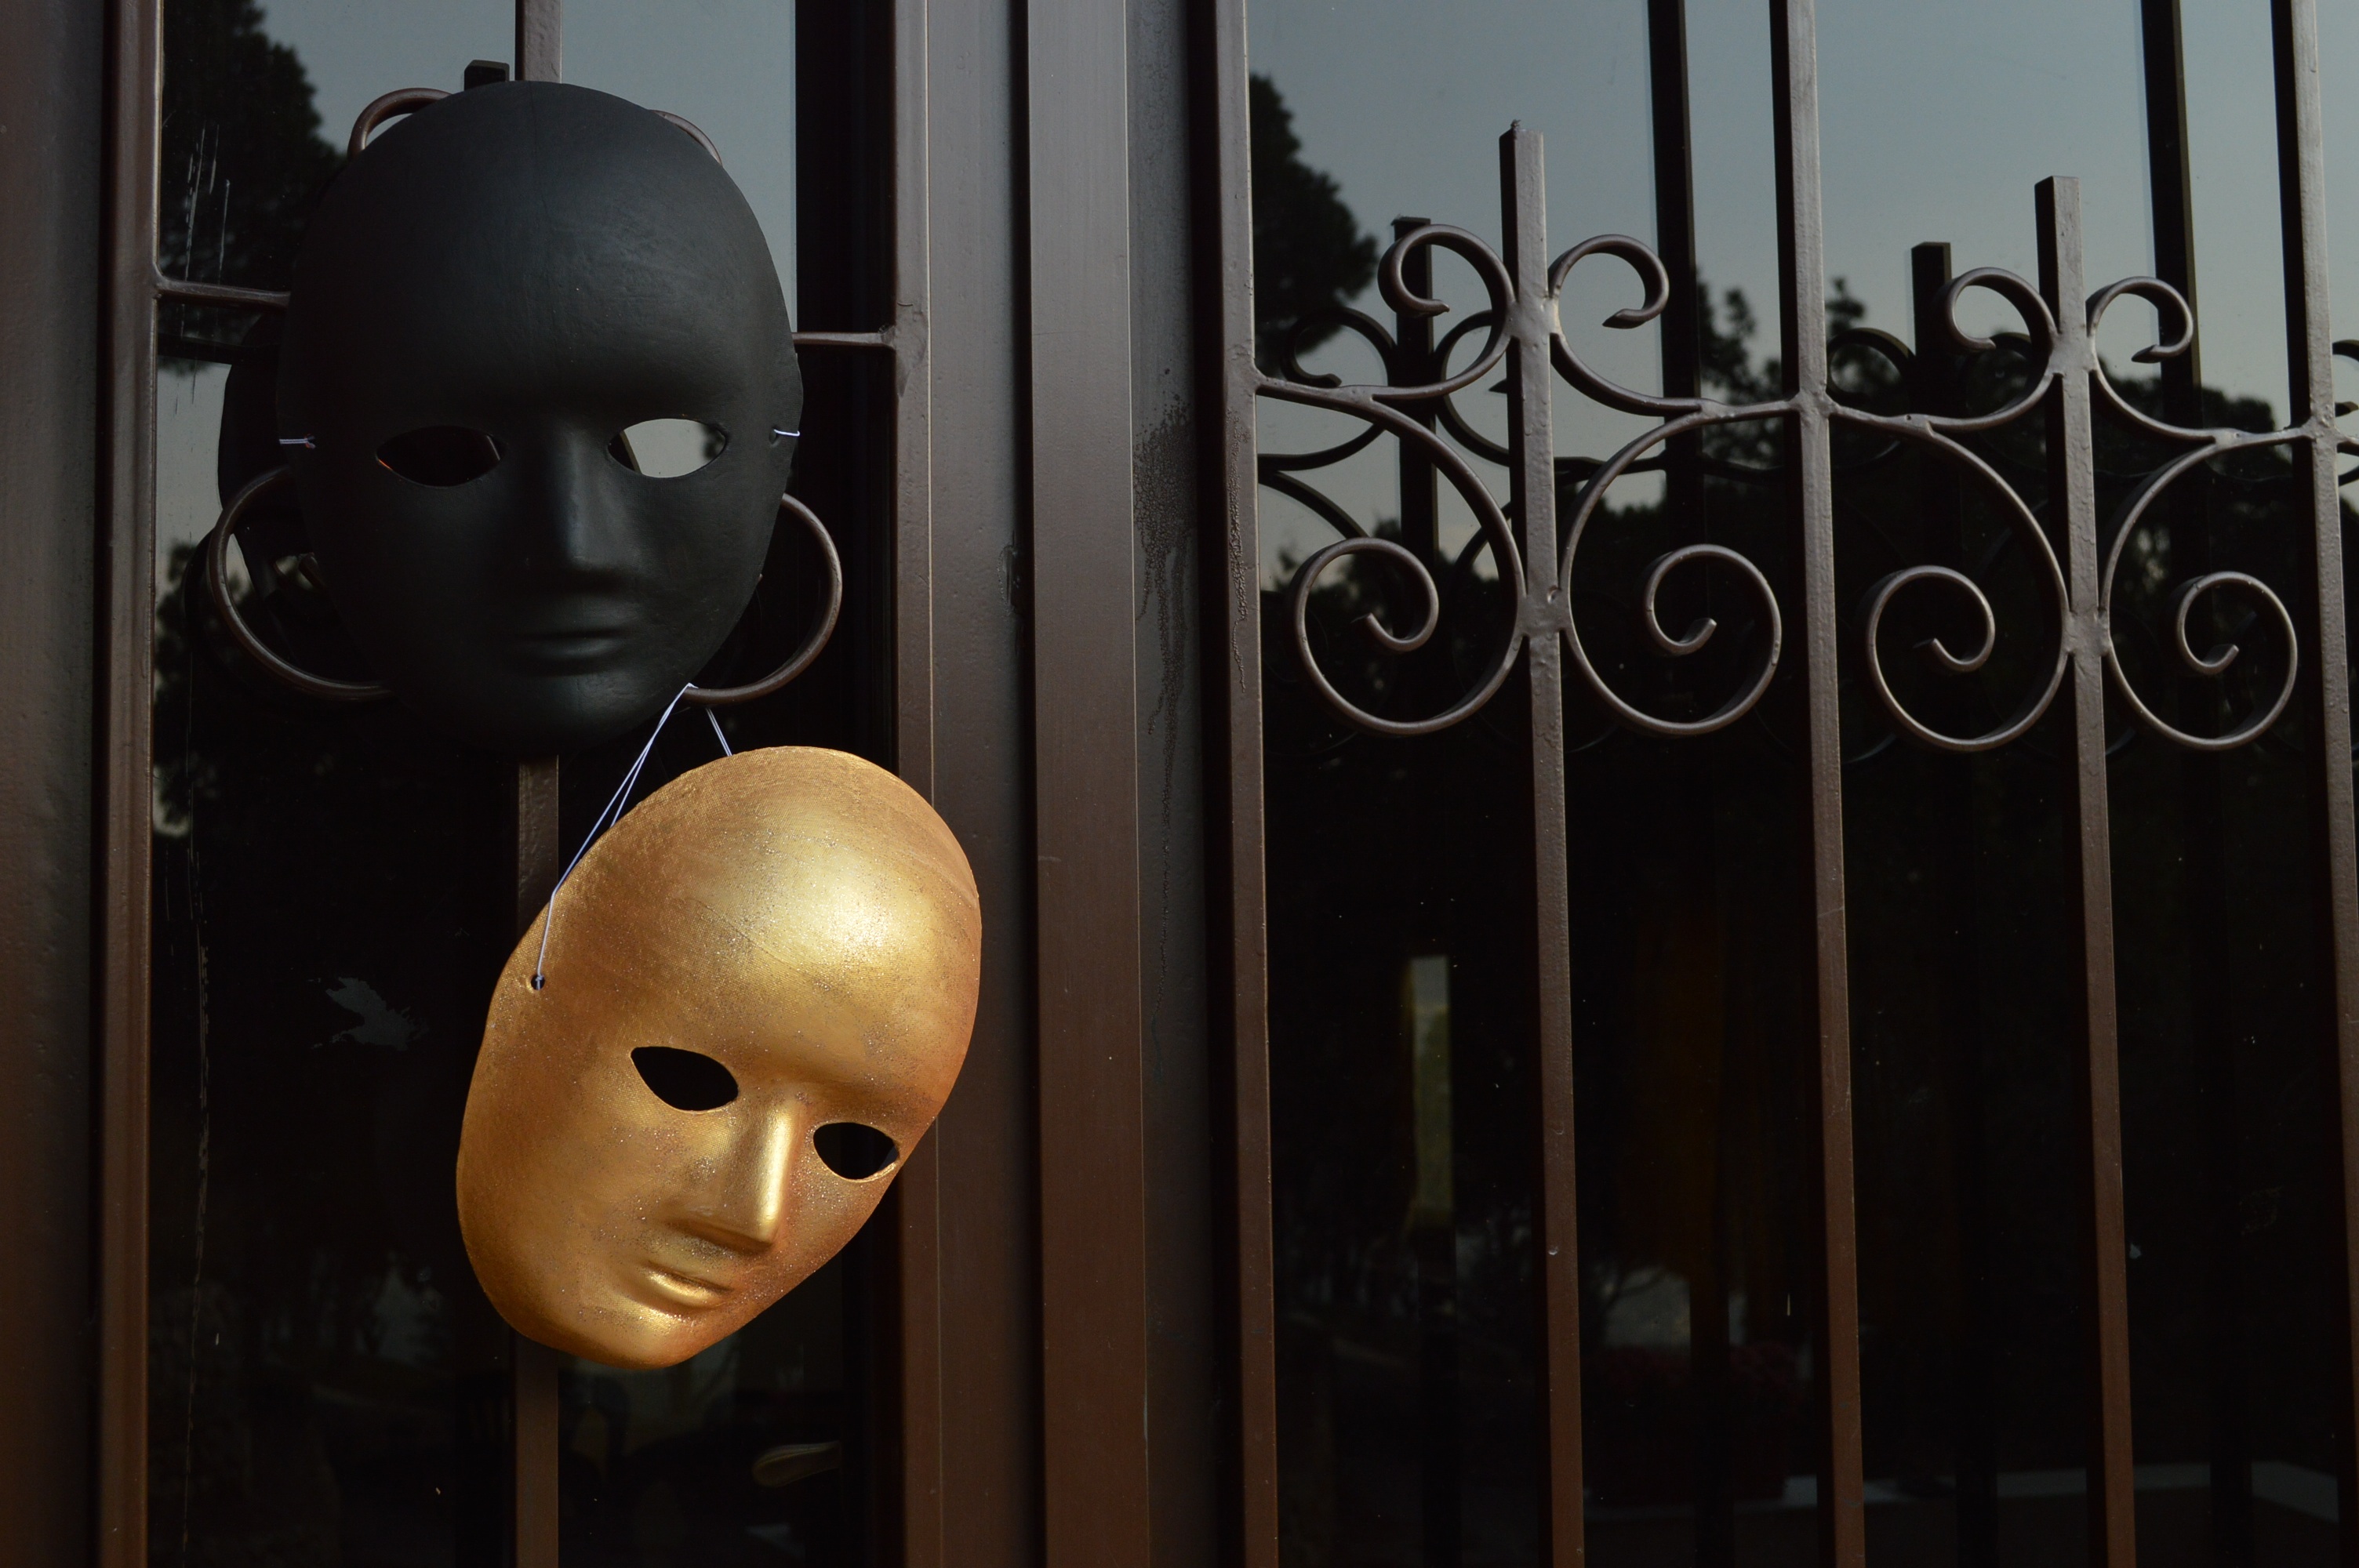
light, darkness, black, lighting, sculpture, art, image, screenshot, display window